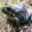
Label: frog